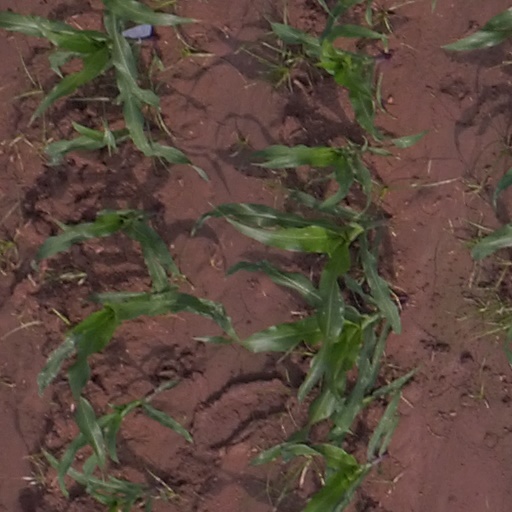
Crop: maize; corn